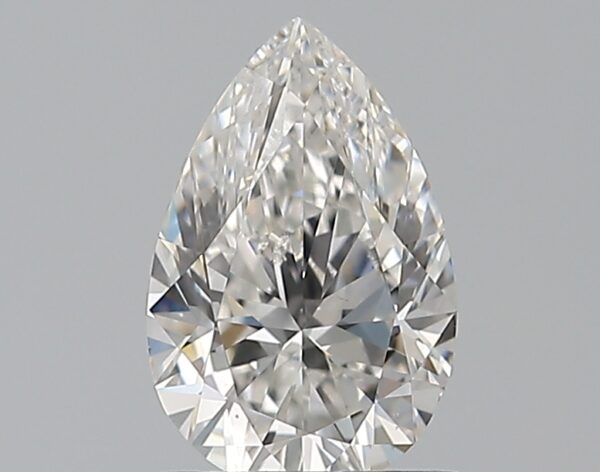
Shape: pear
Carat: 0.91
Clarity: VS2
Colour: F
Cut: EX
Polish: EX
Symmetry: VG
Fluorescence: ST
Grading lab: GIA
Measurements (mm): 8.27 x 5.4 x 3.42